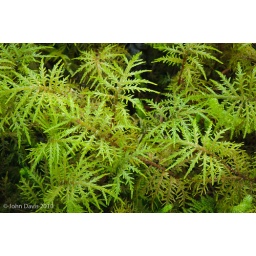
Some common names are mountain fern-moss and stair-step moss. Often makes thick mats over logs, boulders, and forest floor.